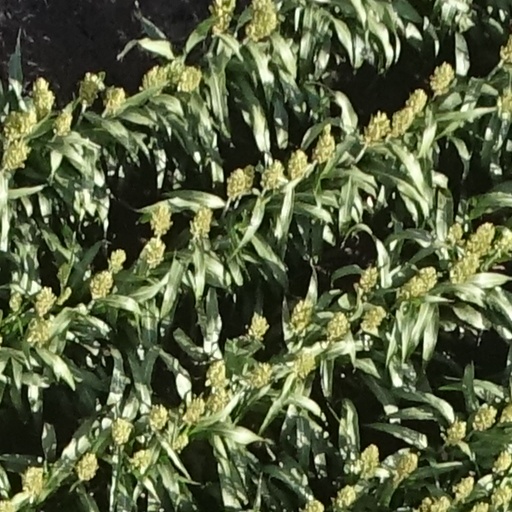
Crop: sorghum